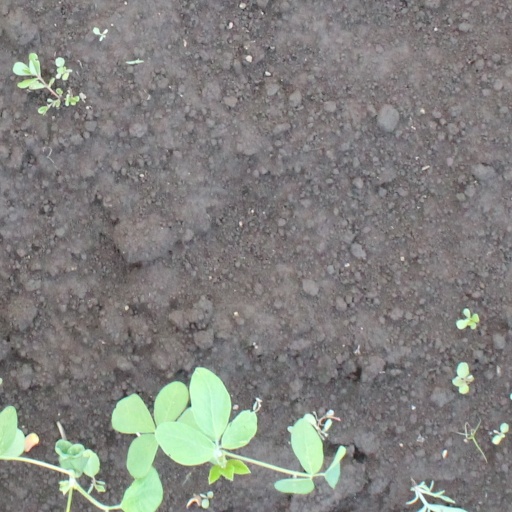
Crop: soybean